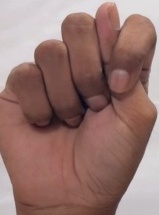
ASL sign: T